FLCL

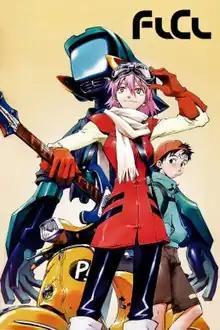
Promotional artwork used on a number of DVD releases of "FLCL" featuring the three primary characters from the first anime, from top, Canti (the blue robot), Haruko, and Naota.

is an anime created and directed by Kazuya Tsurumaki, written by Yōji Enokido, and produced by the FLCL Production Committee, which consisted of Gainax, Production I.G, and King Records. The series tells the adventures of the eccentric, hyperactive alien Haruko Haruhara and her various conflicts on Earth against the intergalactic megalomaniacal corporation Medical Mechanica, often wreaking mass destruction in the process and disrupting the lives of the people she encounters.